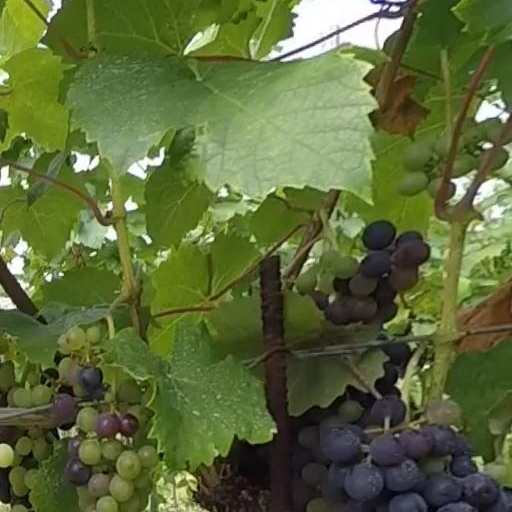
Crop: grape